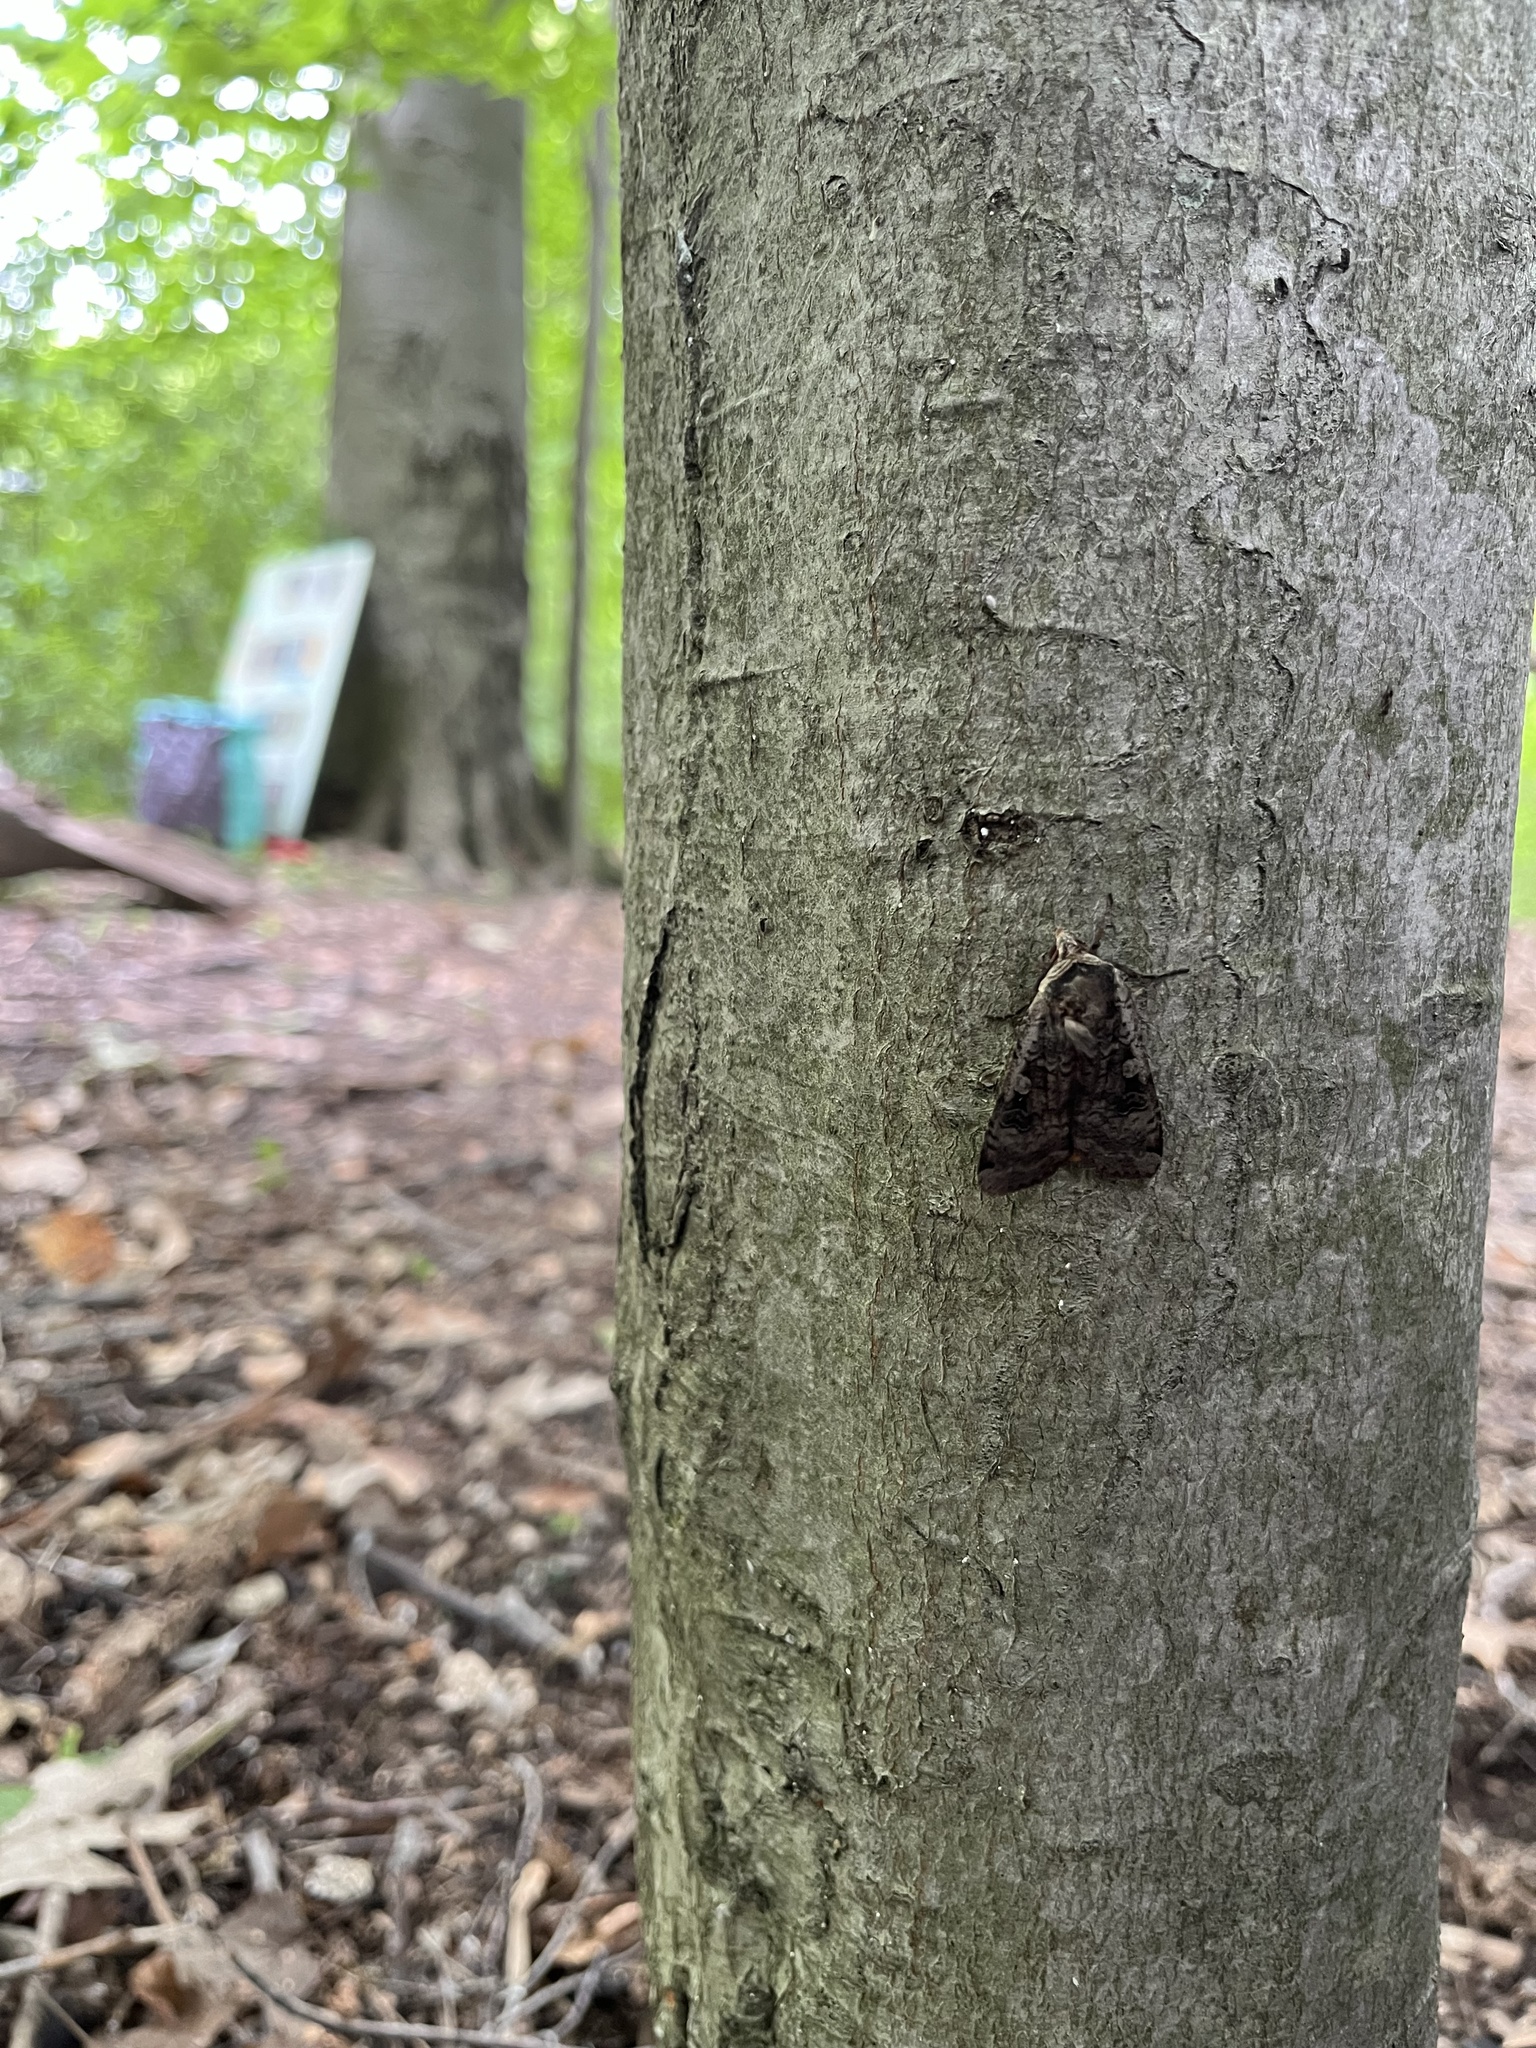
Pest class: cutworms